Princess Akiko of Mikasa

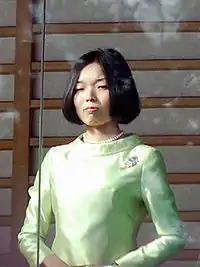
At the Chōwaden Reception Hall (2 January 2012)

In July 1998, Princess Akiko paid a visit to Turkey for the first time. The trip was done under the arrangement of the Middle Eastern Culture Center, an organisation associated with her grandfather. During the trip the Princess viewed the remains of Kaman-Kalehöyük alongside many other sites. Princess Akiko came of age in December 2001 and started attending official ceremonies and events in Japan with the other members of the Imperial Family.